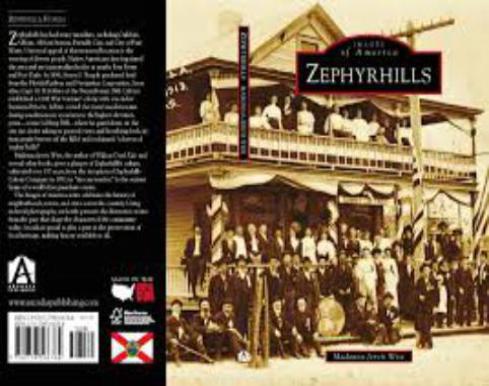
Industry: Food